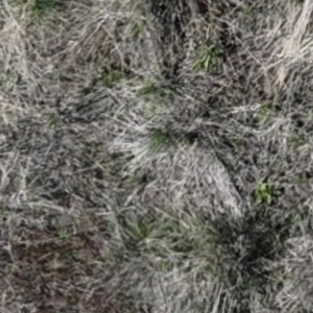
Month: may